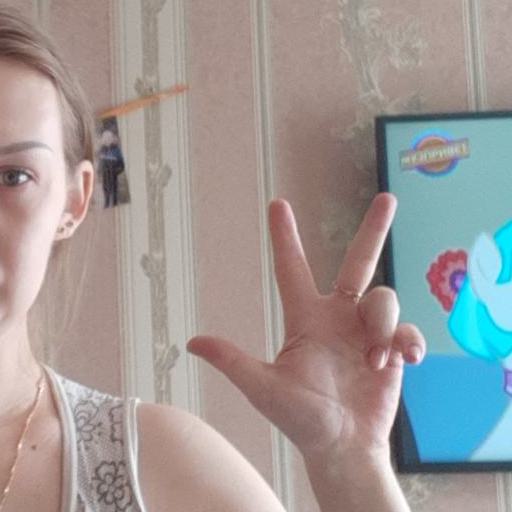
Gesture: three2